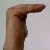
The image shows a hand gesture representing a space in Indian Sign Language.